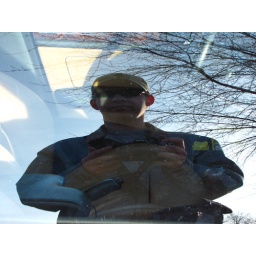
Self portrait in the car window as I was leaving.